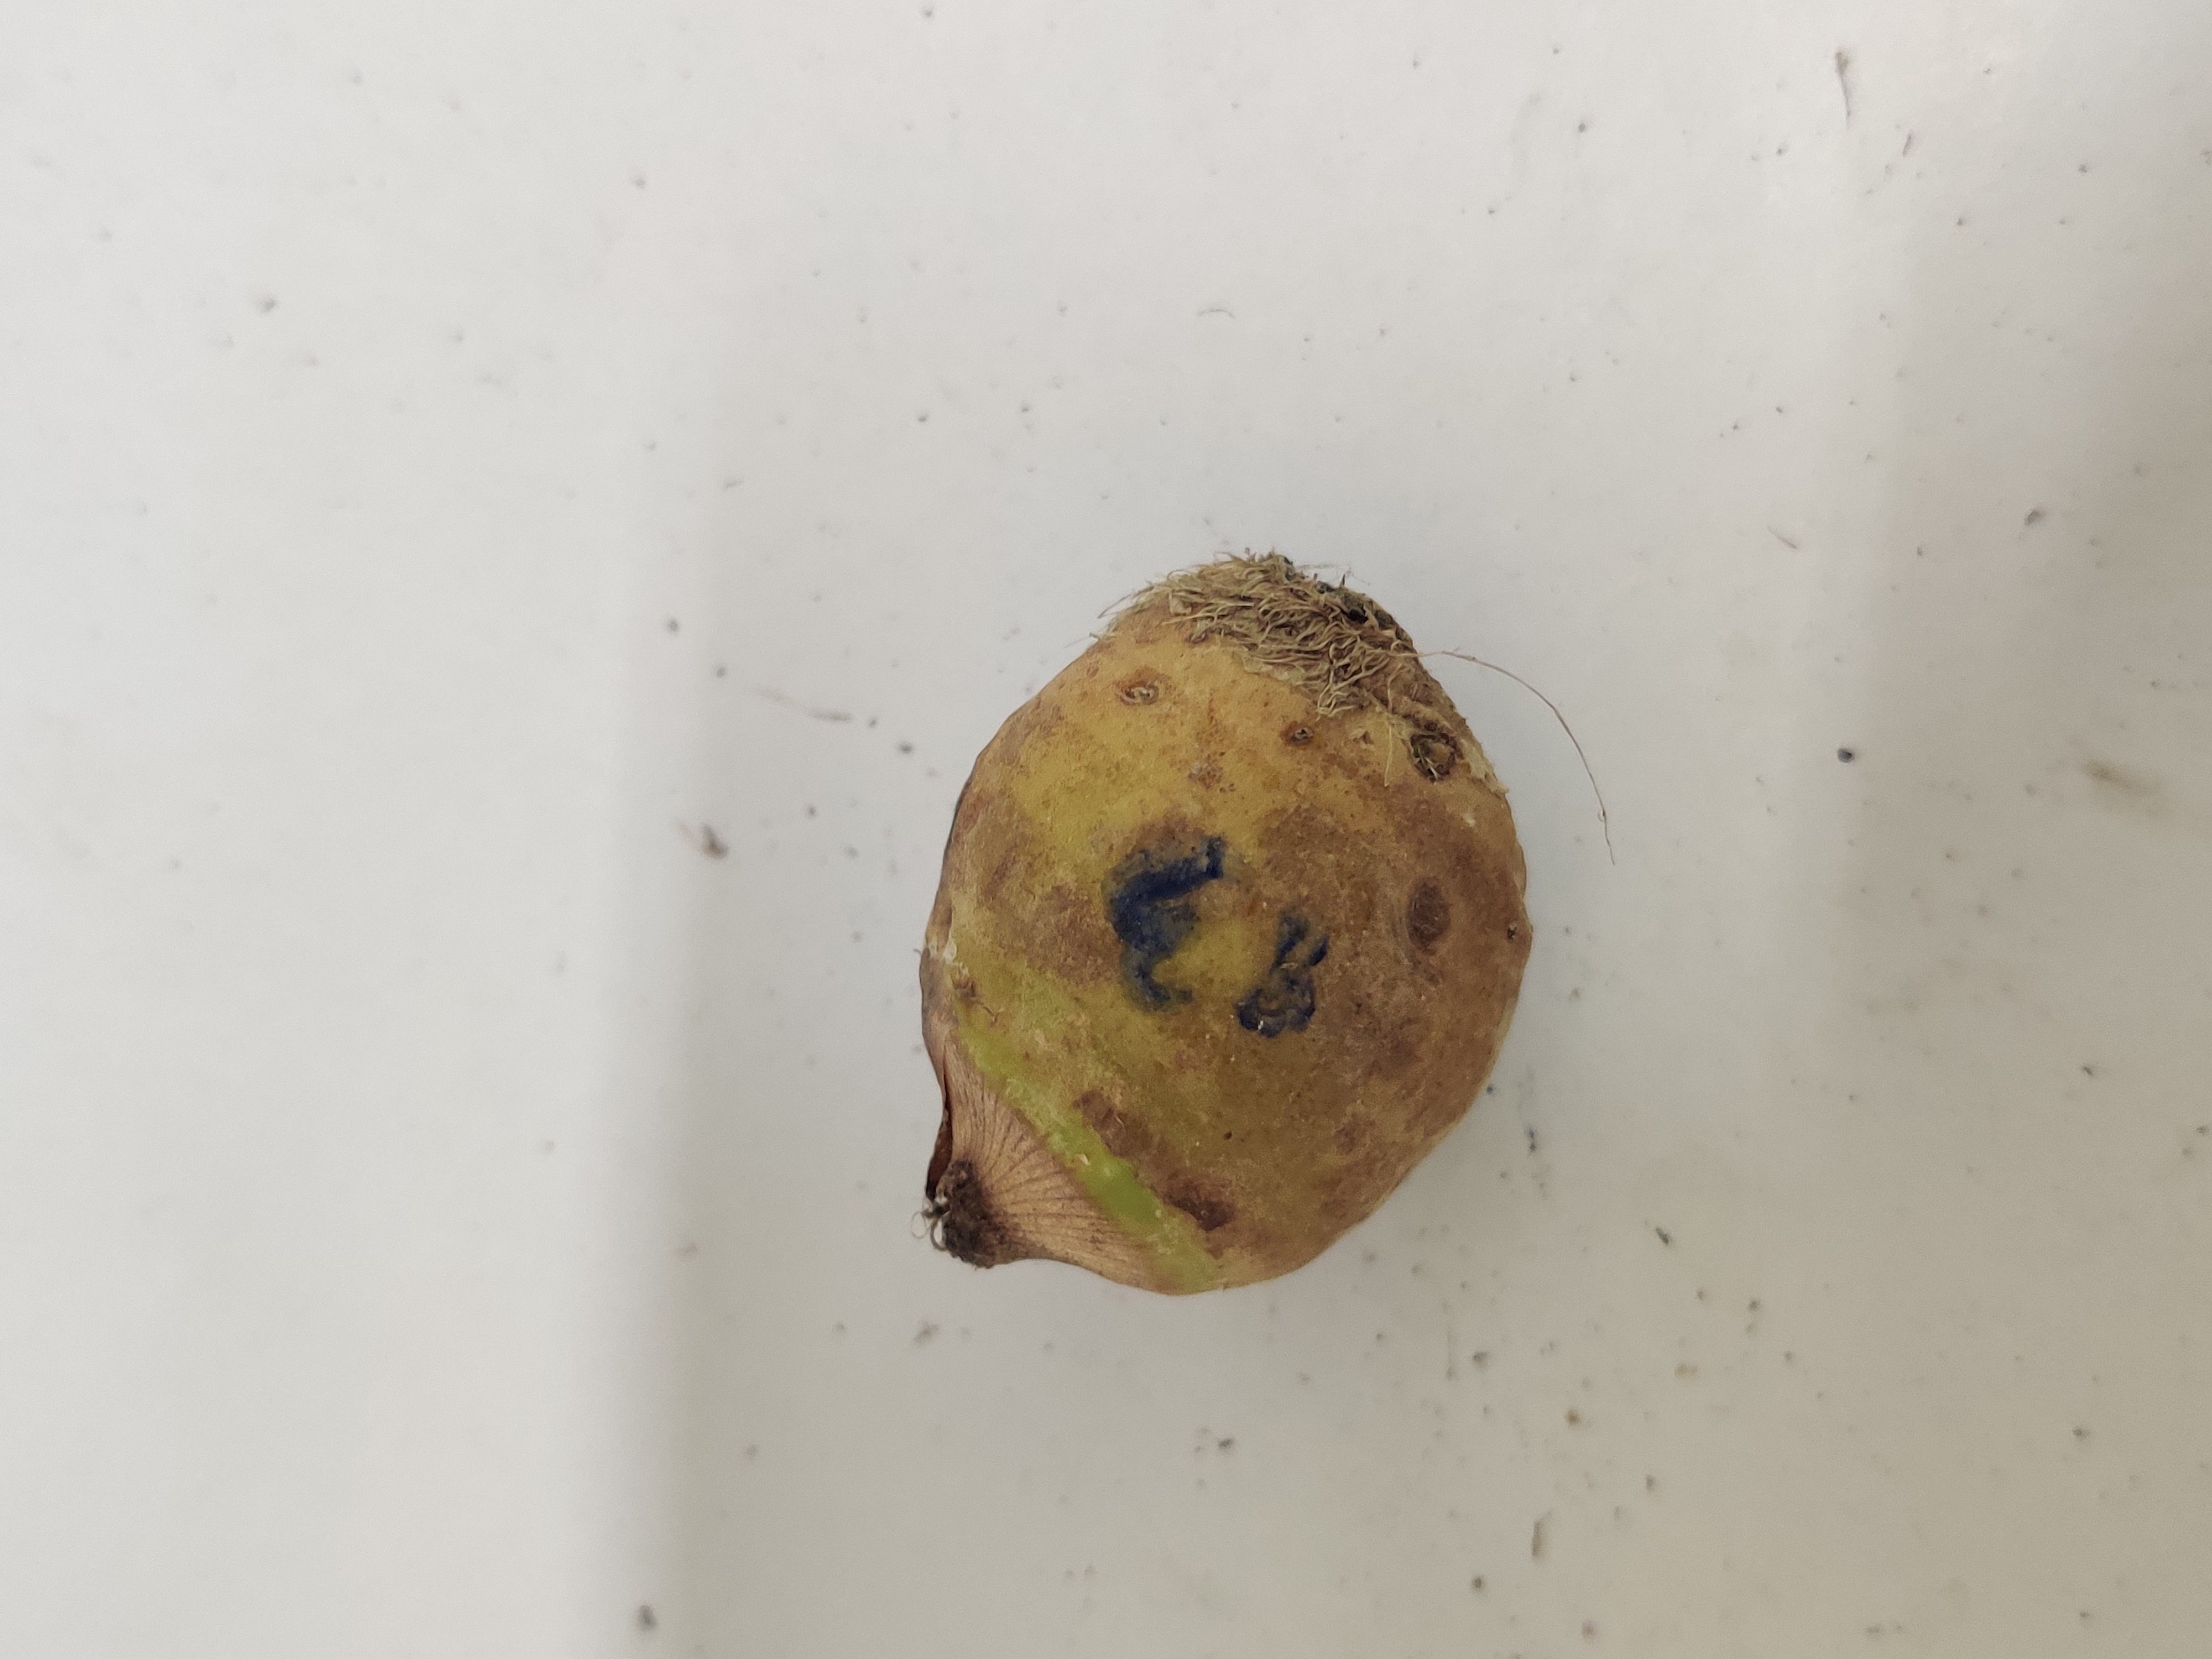
Crop: Taro root
Condition: Severely Damaged